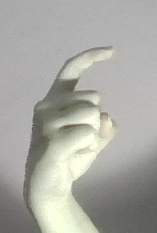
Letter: ra